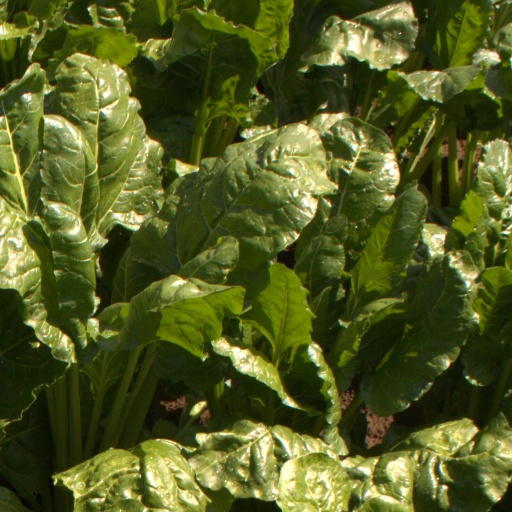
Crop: sugar beet